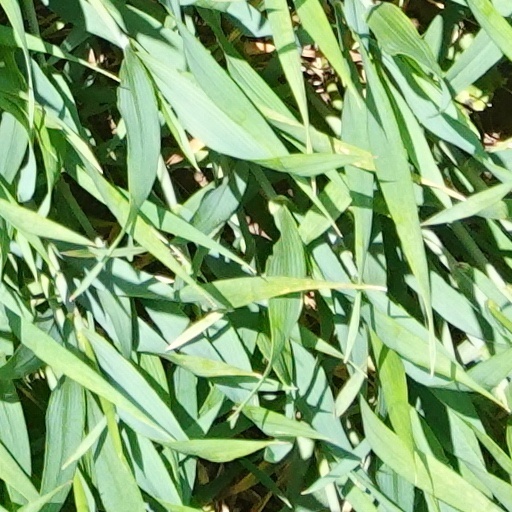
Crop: wheat